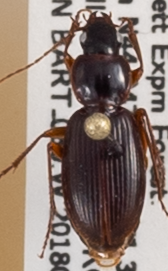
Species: Synuchus impunctatus
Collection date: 2018-09-05
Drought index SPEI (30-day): -0.674
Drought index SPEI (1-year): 0.216
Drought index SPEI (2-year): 0.47